Malaysia–United Kingdom relations

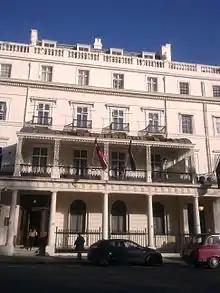
High Commission of Malaysia in the United Kingdom

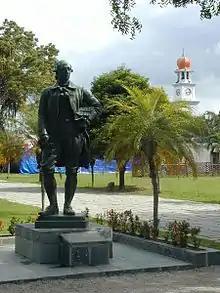
Francis Light founded Penang's capital city of George Town in 1786, making it the first British settlement in Southeast Asia. A statue of Light still stands in the city's Fort Cornwallis.

English traders had been present in Malay waters since the 17th century. Before the mid 19th century, British interests in the region were predominantly economic, with little interest in territorial control. The growth of the China trade in British ships increased the East India Company’s (EIC) desire for bases in the region. Various islands were used for this purpose, with the first permanent acquisition being Penang, which was leased from the Sultanate of Kedah in 1786. This was followed soon after by the leasing of a block of territory on the mainland opposite Penang (known as Province Wellesley). In 1795, during the Napoleonic Wars, the British with the consent of the Netherlands occupied Dutch Malacca to forestall possible French interest in the area.